Lucas Scott

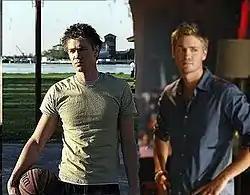
Lucas's T-shirt, shorts and jeans look (left); his sleeker, more form-fitting clothing (right).

Murray never played much basketball before the show, and was more into football while in high school. Because of this, a basketball coach was hired for Murray in order to improve his basketball skills. To go along with the character's personality, a "sedate" wardrobe was designed. Schwahn said of Lucas's wardrobe, "...He was a "Levi's" guy. He was, you know, he wore a lot of, like, plain T-shirts and things because we just wanted him to represent the everyman." Despite having the character start out this way, the series eventually let his wardrobe evolve. Starting from the fourth season on, he was given some "wilder stuff". Schwahn clarified, "You know, he can [now] rock something from "Sean John", which normally would have been Nathan's department." He said the style of the characters really does evolve on the show, especially with the four-year timeline jump.